Moyland Castle

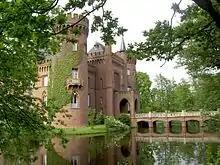
Castle Moyland Bridge

The palace complex consists of a closed, four-towered main keep, which is southeast of farm buildings in the front. The latter is home to a museum café, museum administration, the library and a space for changing exhibitions. The two-story main building of brick is presented in historicist Tudor style with battlements on corbels. The four floors of the former donjon on the southeast corner of the main keep were in 2008 crowned by a polygonal lantern roof. On the three other corners of the castle are horseshoe-shaped towers with three floors.